Yes Boss (film)

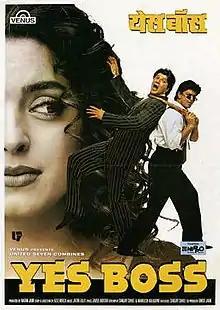
Poster

Yes Boss is a 1997 Indian Hindi-language romantic comedy film directed by Aziz Mirza starring Aditya Pancholi, Shah Rukh Khan and Juhi Chawla in the lead roles. Produced by Ratan Jain, it is based on the film "For Love Or Money" (1993) starring Michael J Fox.